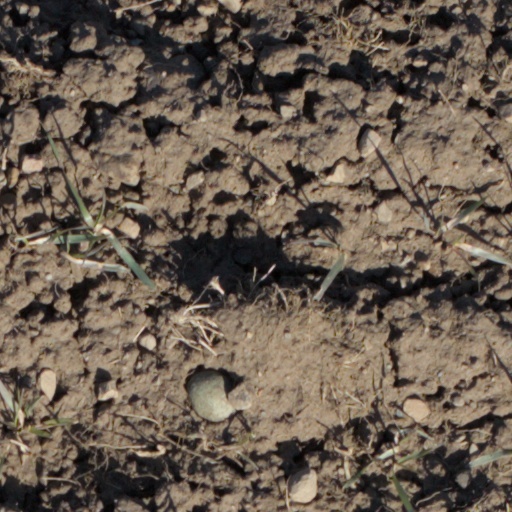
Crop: wheat